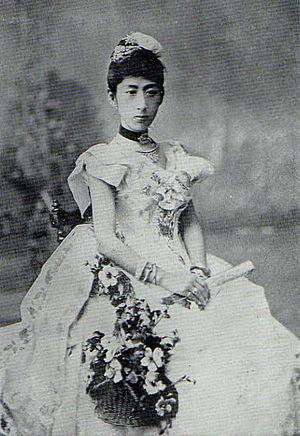
Le prince Fushimi Sadanaru, 9 juin 1858 – 4 février 1923, est le 22ᵉ chef de la shinnōke Fushimi-no-miya. Il est Gensui dans l'Armée impériale japonaise.